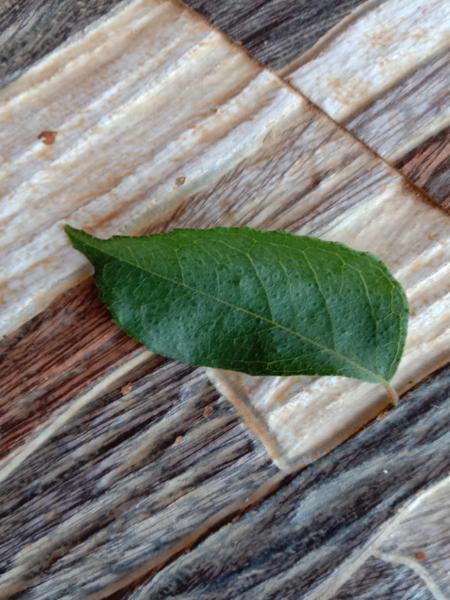
Plant: Curry